Huang Ching-yin

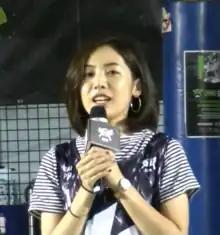
Huang giving a speech (2019)

Sources including the BBC have commented on the various phenomena related to Huang, and the societal and political trends reflected in her career and her media image. As politicians in Taiwan and globally struggle to establish their relevance in the eyes of younger voters, Huang's expertise in managing social media in a manner relatable to young people has been widely recognized. Huang's career is a case study in and reflects the necessity of winning the online space in politics and in public discourse, particularly when working for a political party facing a vast asymmetry of resources when compared with established parties - or when trying to disseminate messages to the populace on behalf of a local government body competing in a varied and boisterous media environment. The allure of Huang's youth and physical attractiveness has been commented on both positively and negatively, while Huang's sudden popularity and sustained media interest in her over several years have been said to reflect a trend towards seeing politics as a never-ending variety show or treating it as entertainment.